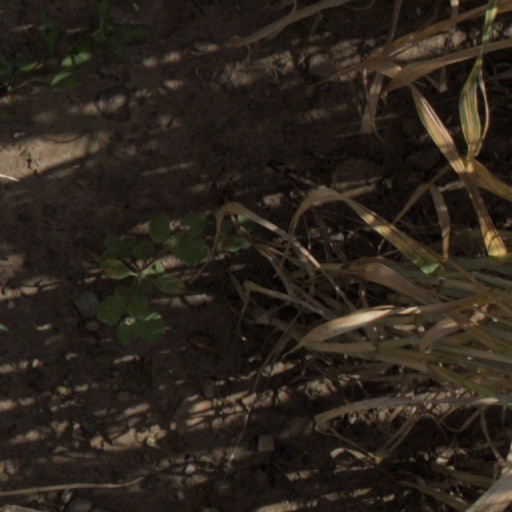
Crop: wheat